Magenta

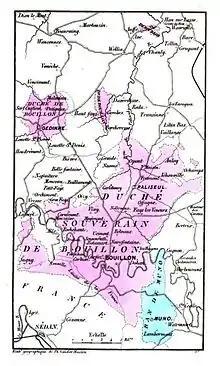
An 1864 map showing the Duchy of Bouillon in magenta

The color magenta was the result of the industrial chemistry revolution of the mid-nineteenth century. It began with the invention of mauveine by William Perkin in 1856, the first synthetic aniline dye. The enormous commercial success of the dye and the new color it produced, mauve, inspired other chemists in Europe to develop new colors made from aniline dyes.